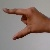
The image shows a hand gesture representing the letter 'Z' in Indian Sign Language.